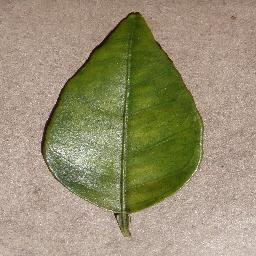
Label: Orange___Haunglongbing_(Citrus_greening)